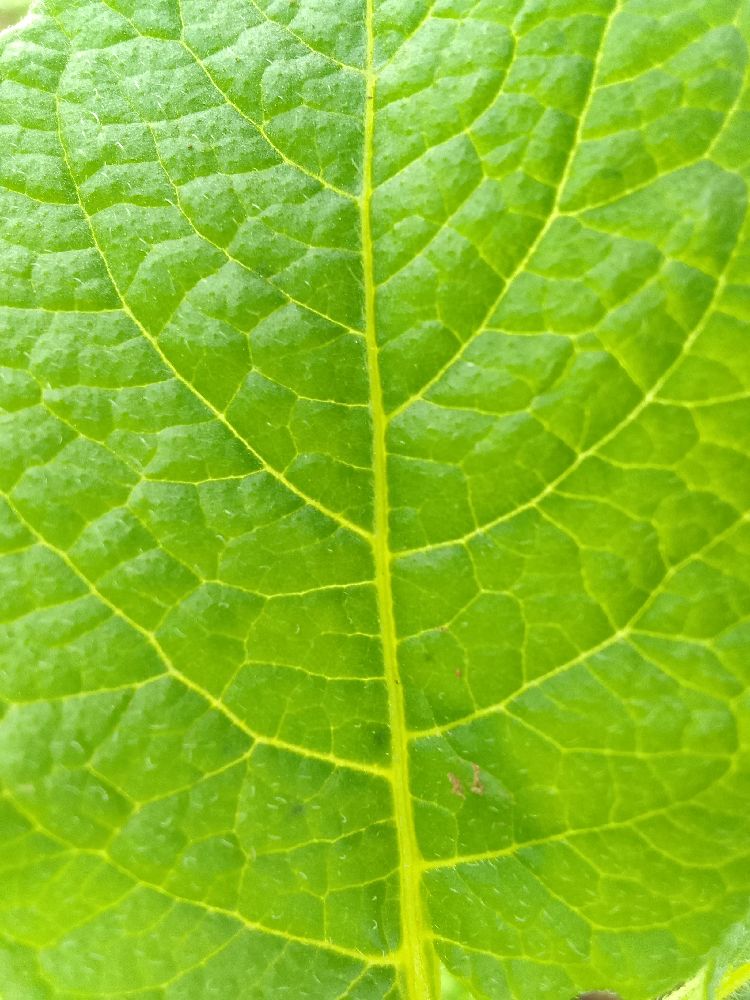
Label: Healthy